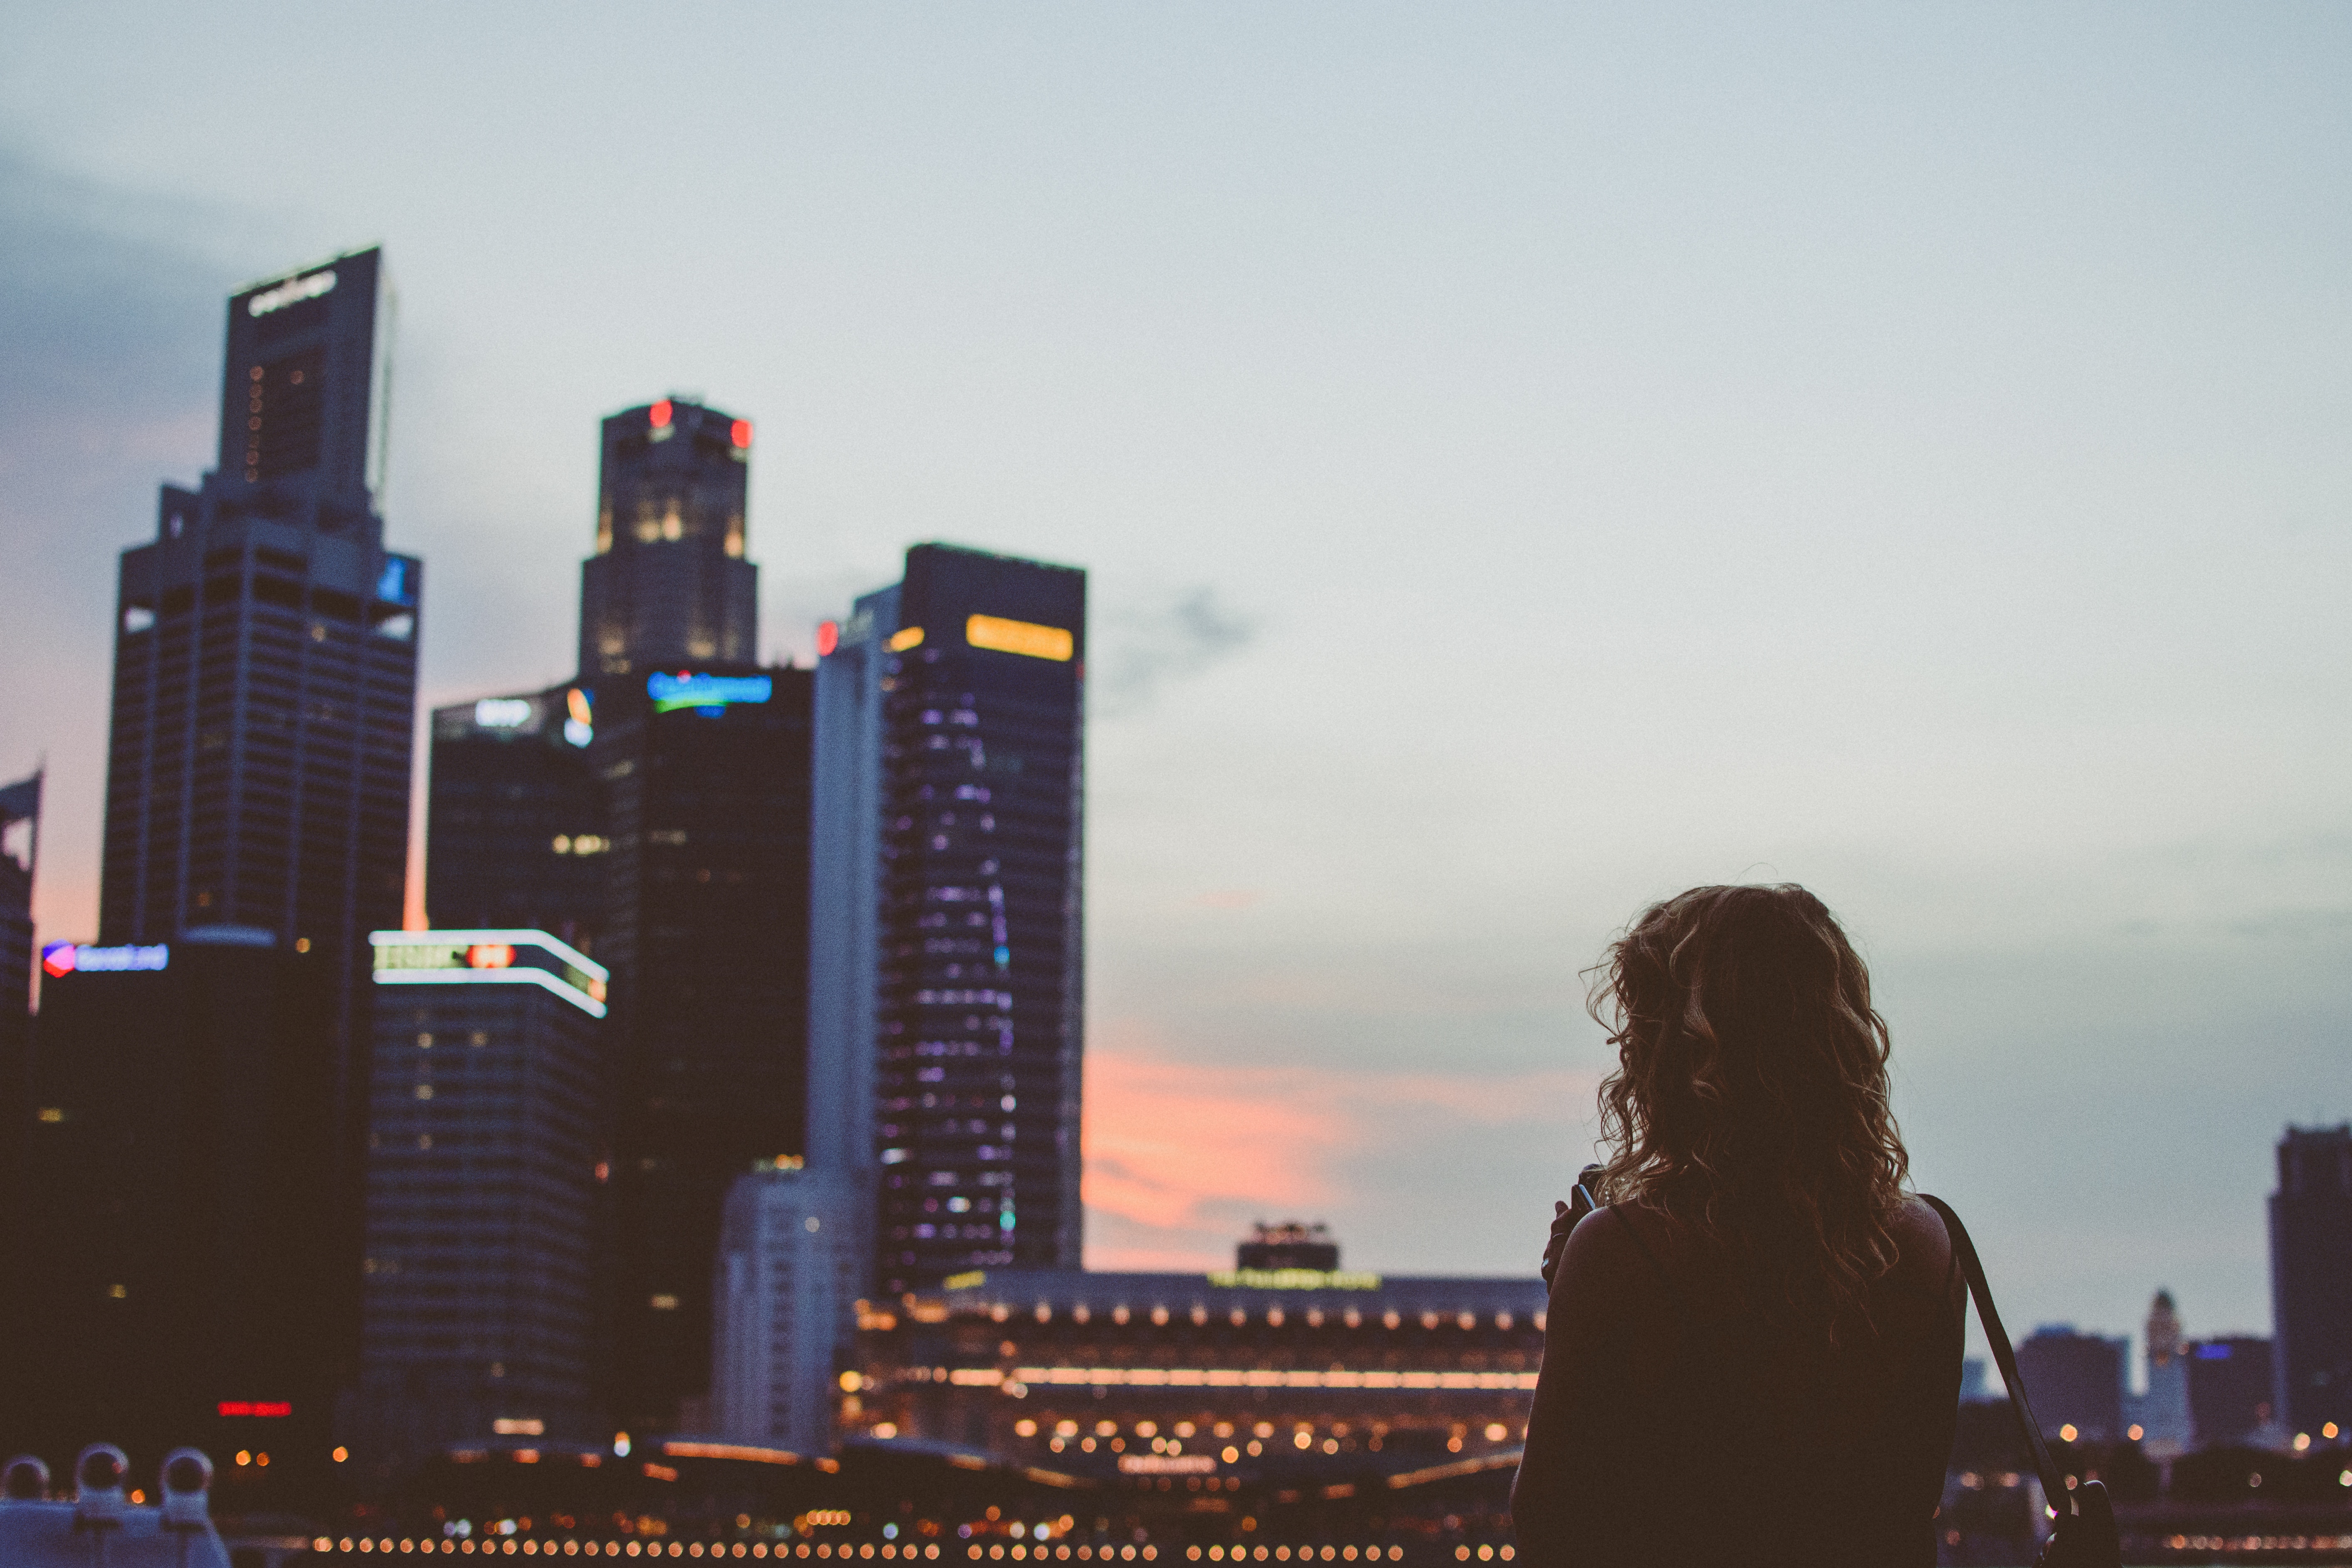
sky, skyline, night, morning, building, city, skyscraper, cityscape, downtown, dusk, daytime, evening, tower, landmark, tower block, metropolis, urban area, metropolitan area